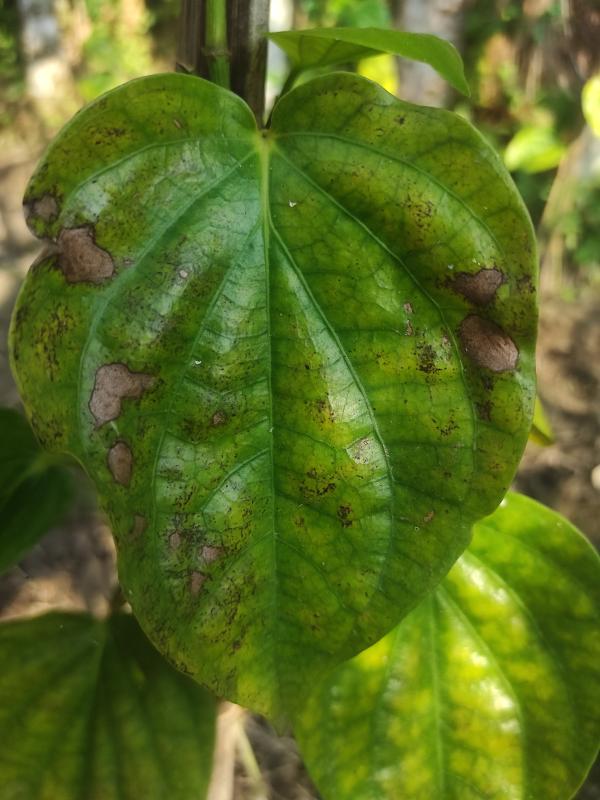
Label: Fungal_Brown_Spot_Disease